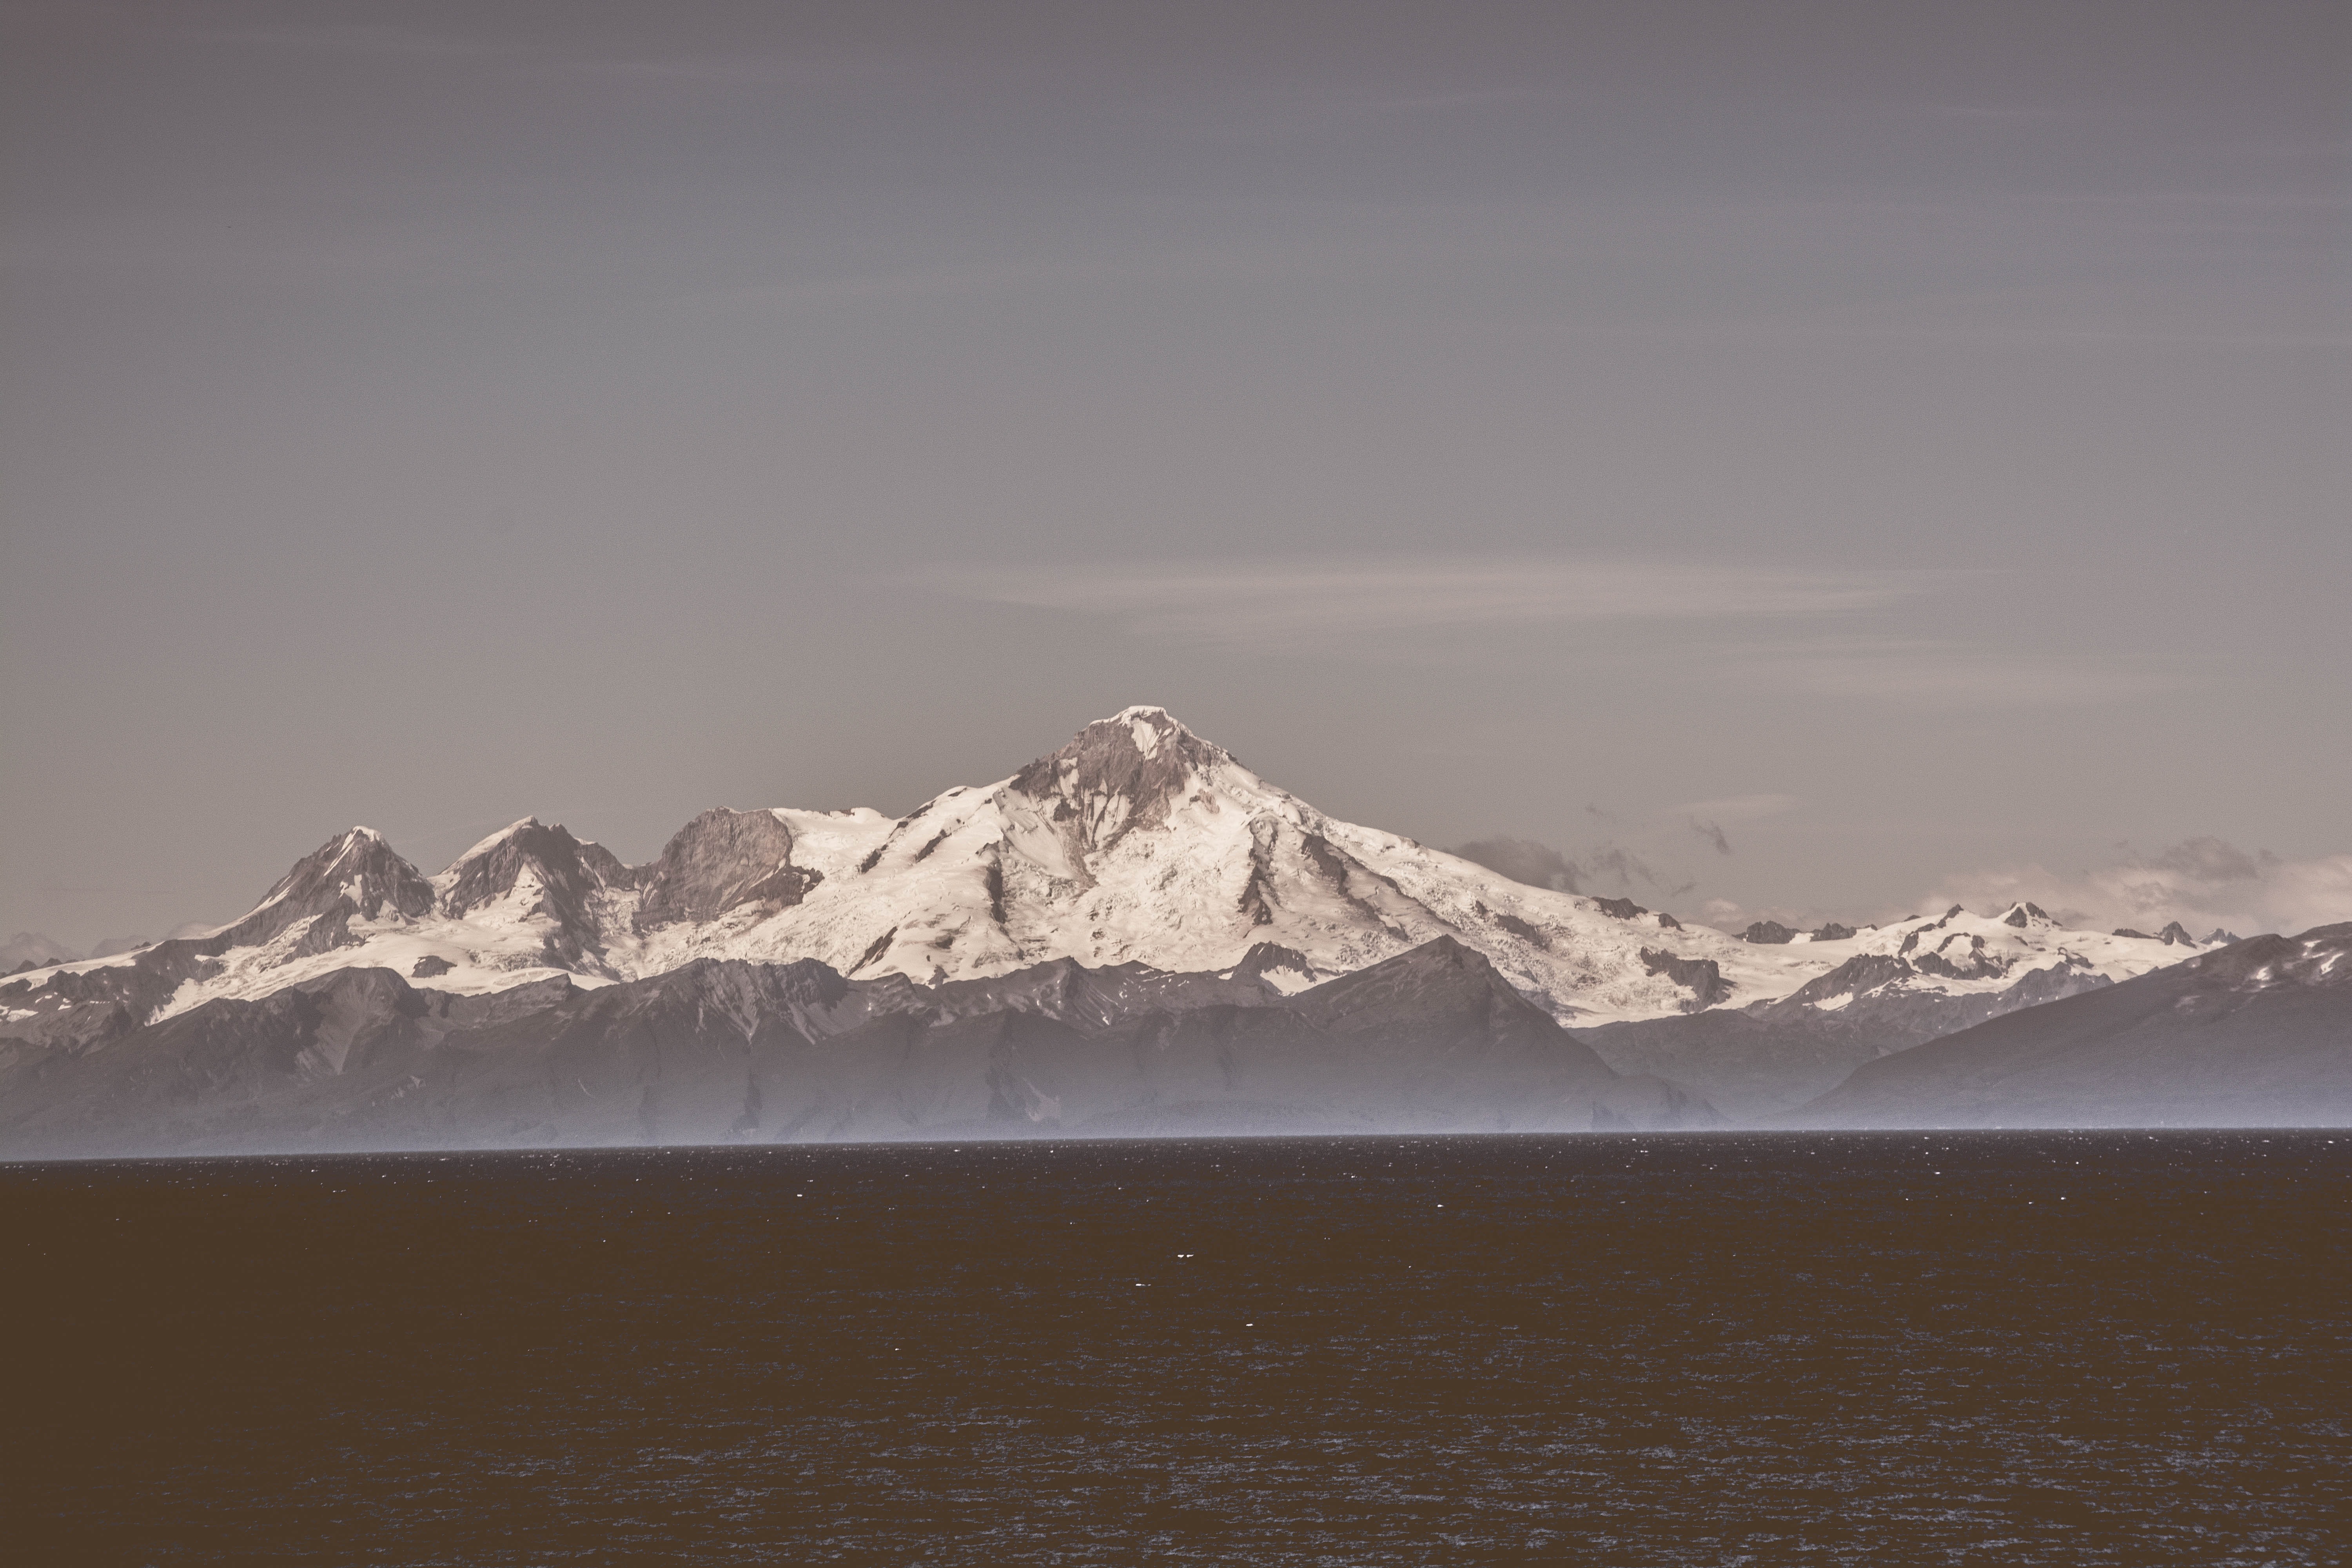
mountainous landforms, mountain, mountain range, sky, atmospheric phenomenon, glacial landform, sea, arctic, ice, ice cap, fell, landscape, nunatak, sound, glacier, massif, cloud, summit, hill, ocean, horizon, ridge, winter